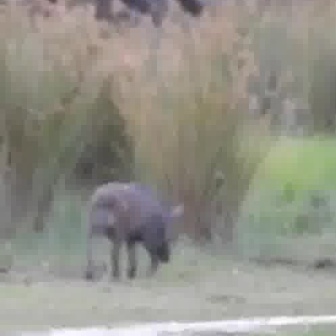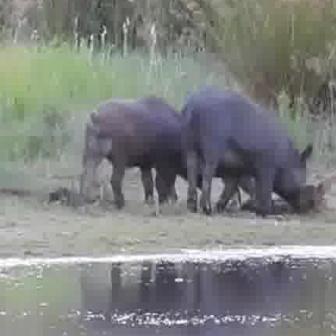
  Please identify the target specified by the bounding box [84,180,182,278] in the first image and locate it in the second image. Return the coordinates in [x_min,y_min,x_max,y_max] format.
Answer: [77,93,191,208]